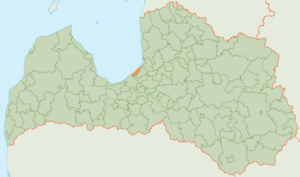
Carnikava est un novads de Lettonie, situé dans la région de Vidzeme. En 2009, sa population est de 6 261 habitants.